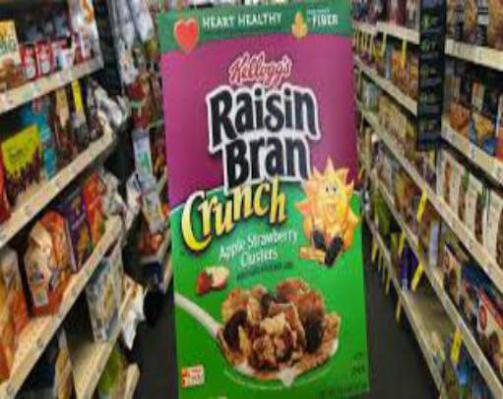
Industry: Food